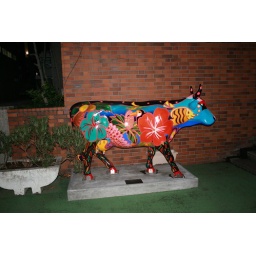
A cow in front of a house in Tokyo.